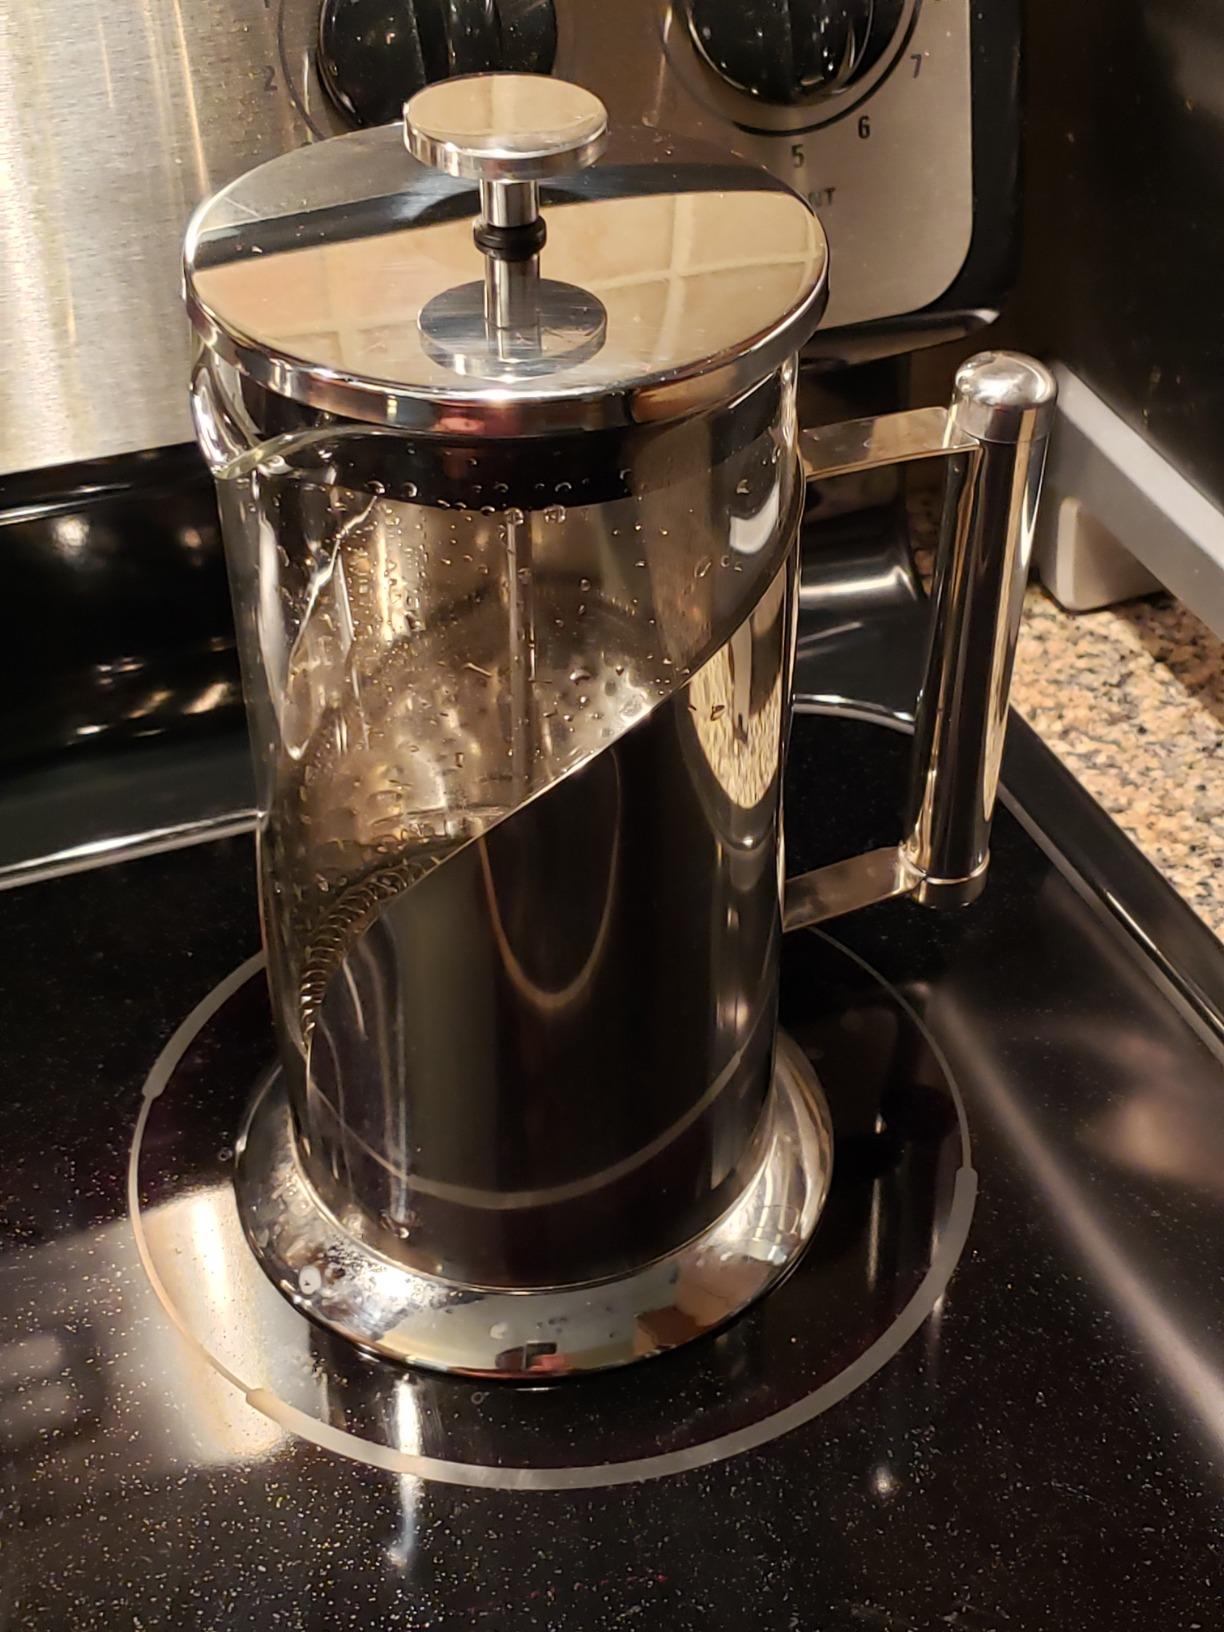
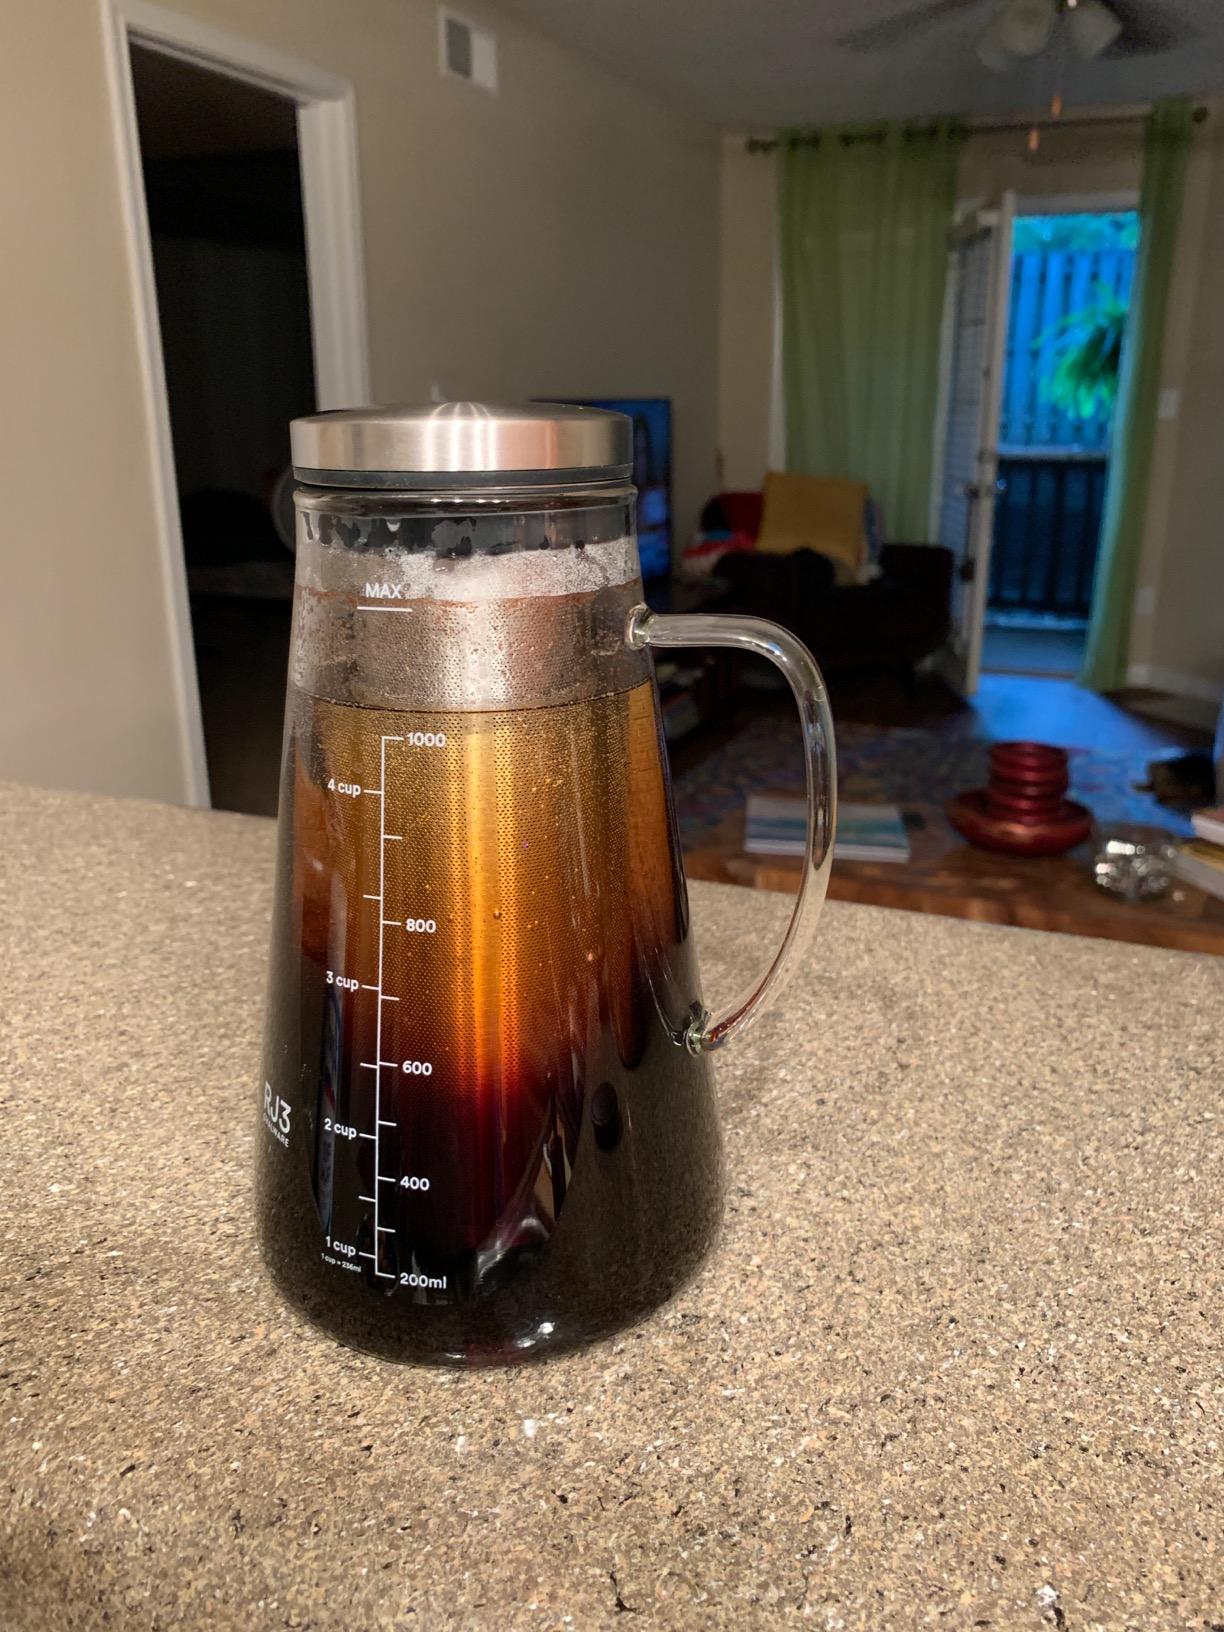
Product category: items_tea
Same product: no